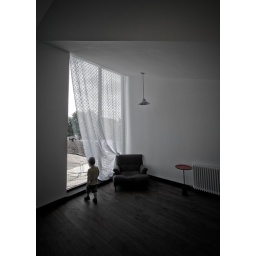
stone house by nord.I posted this before but wanted to put it next to the photo above